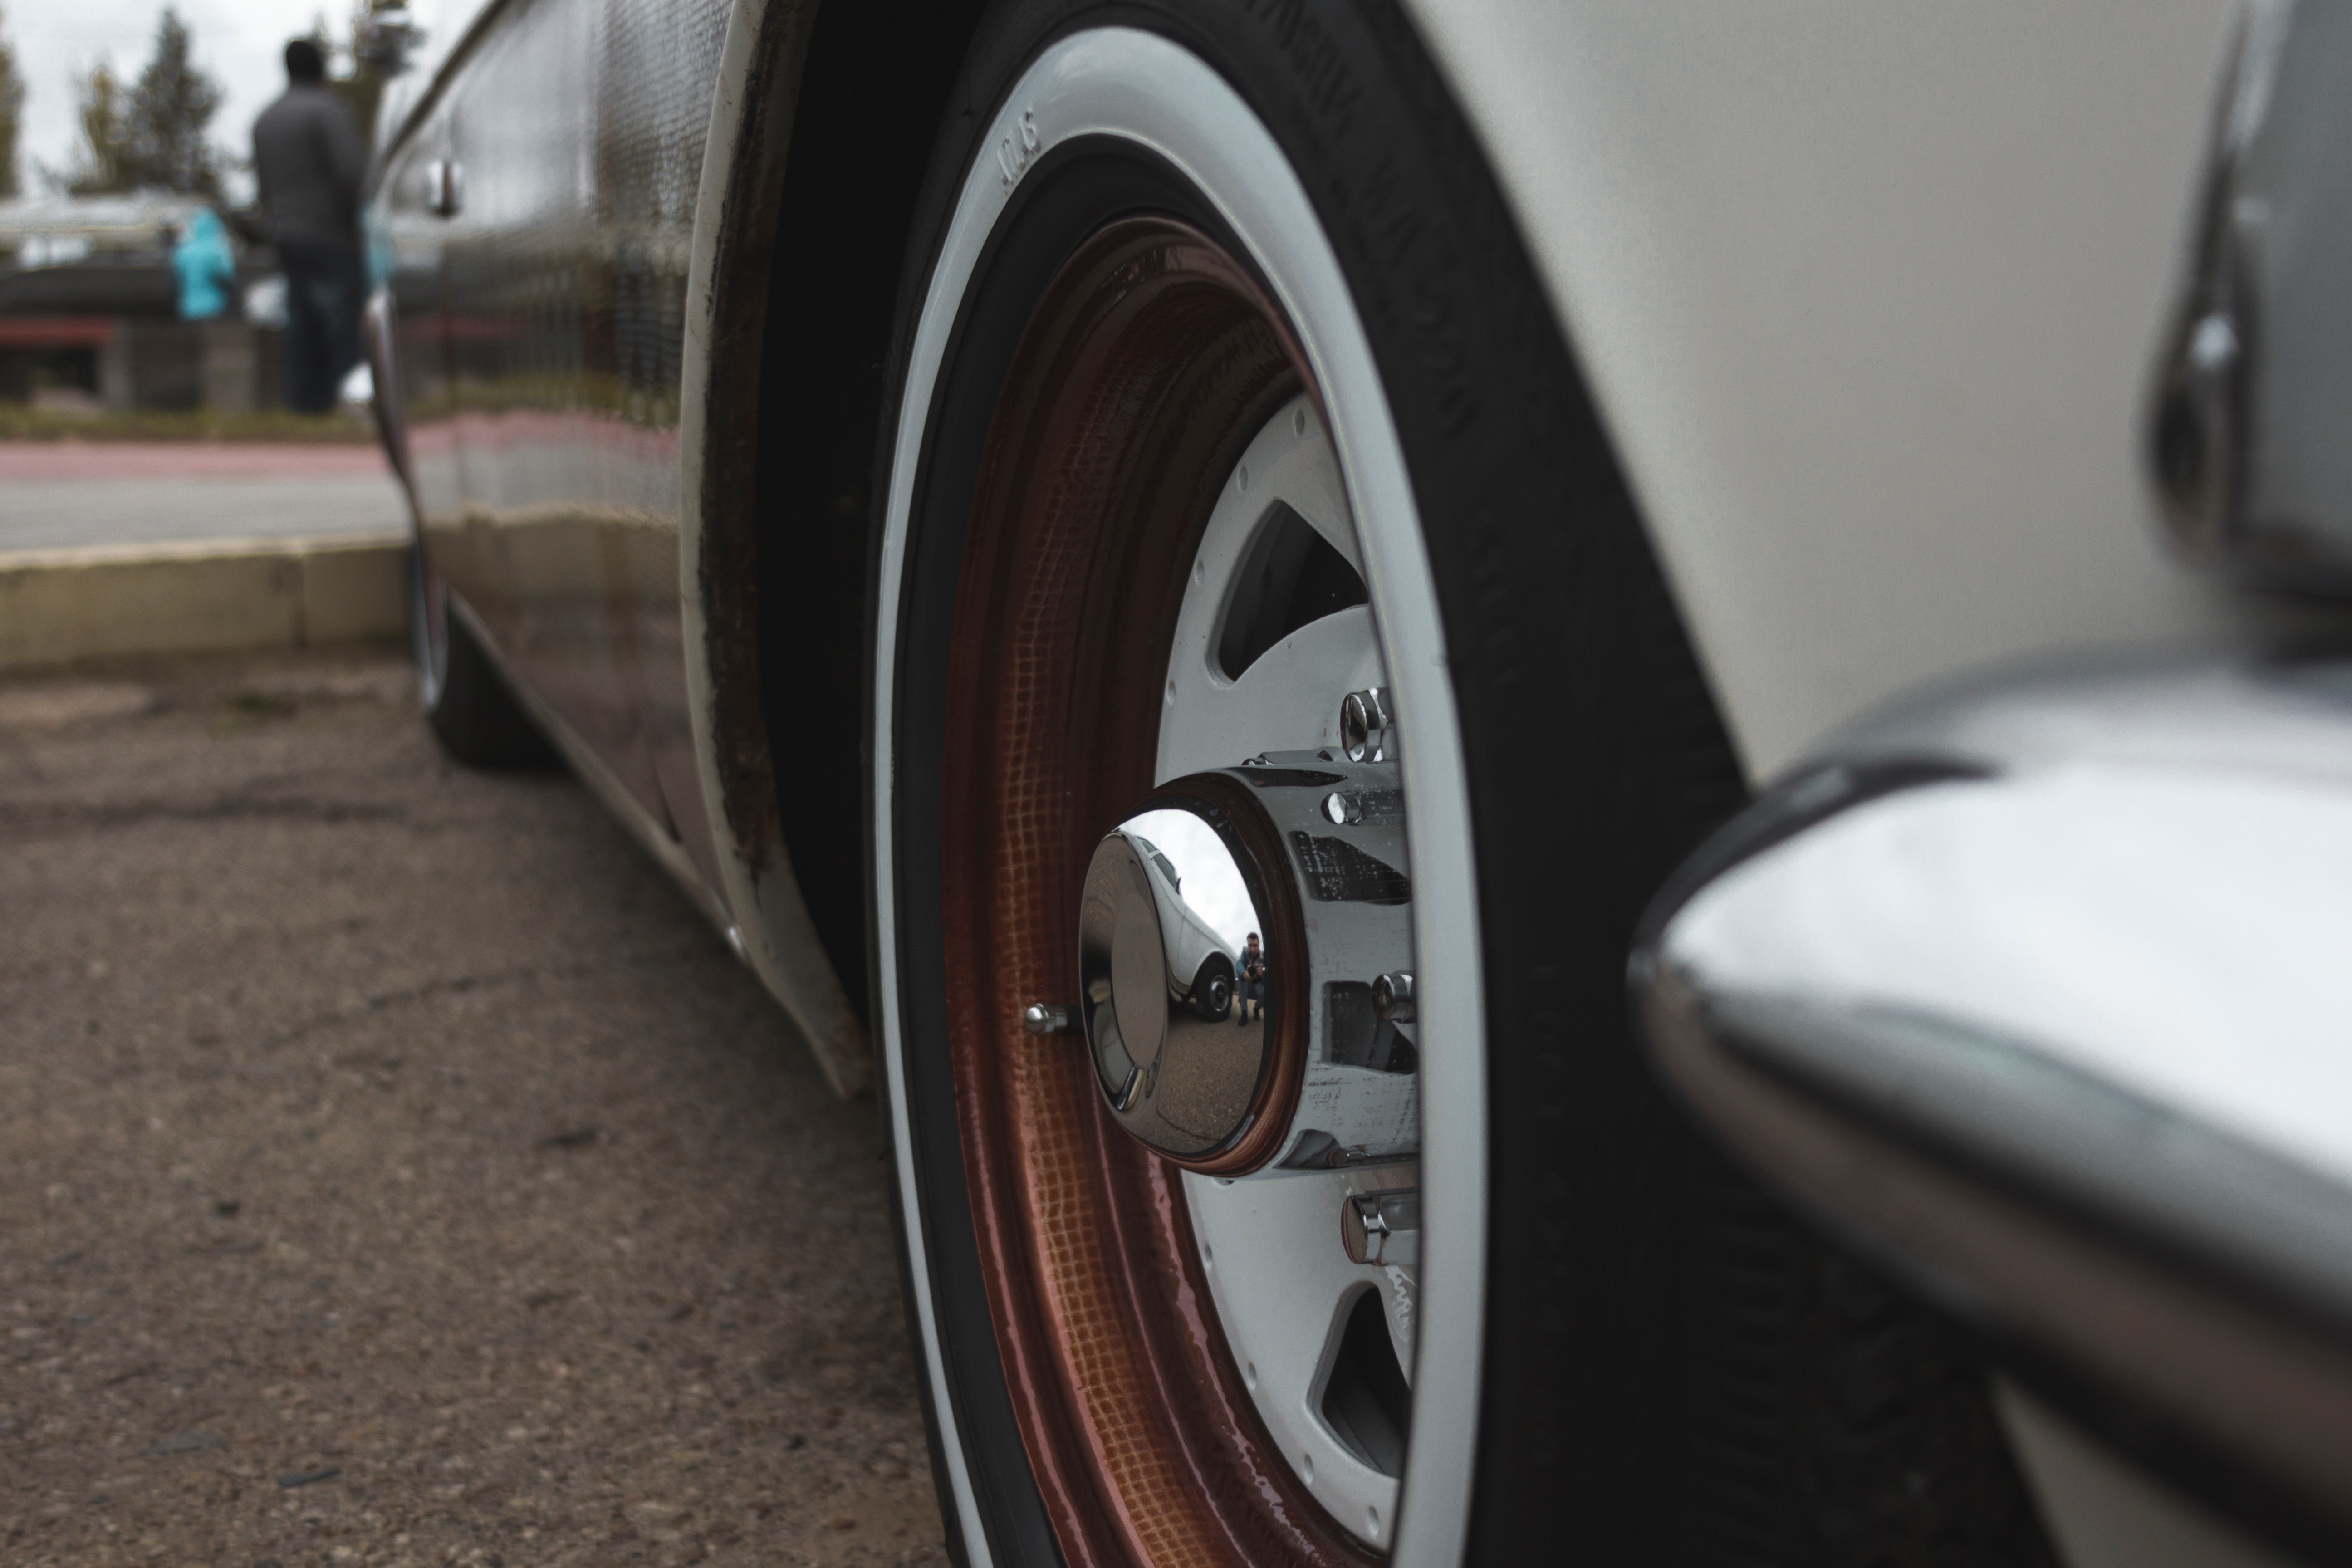
car, wheel, vehicle, steering wheel, tire, bumper, rim, city car, land vehicle, automobile make, automotive exterior, compact car, luxury vehicle, automotive tire